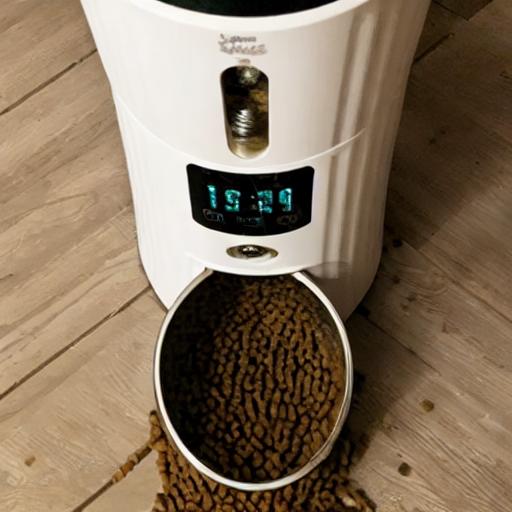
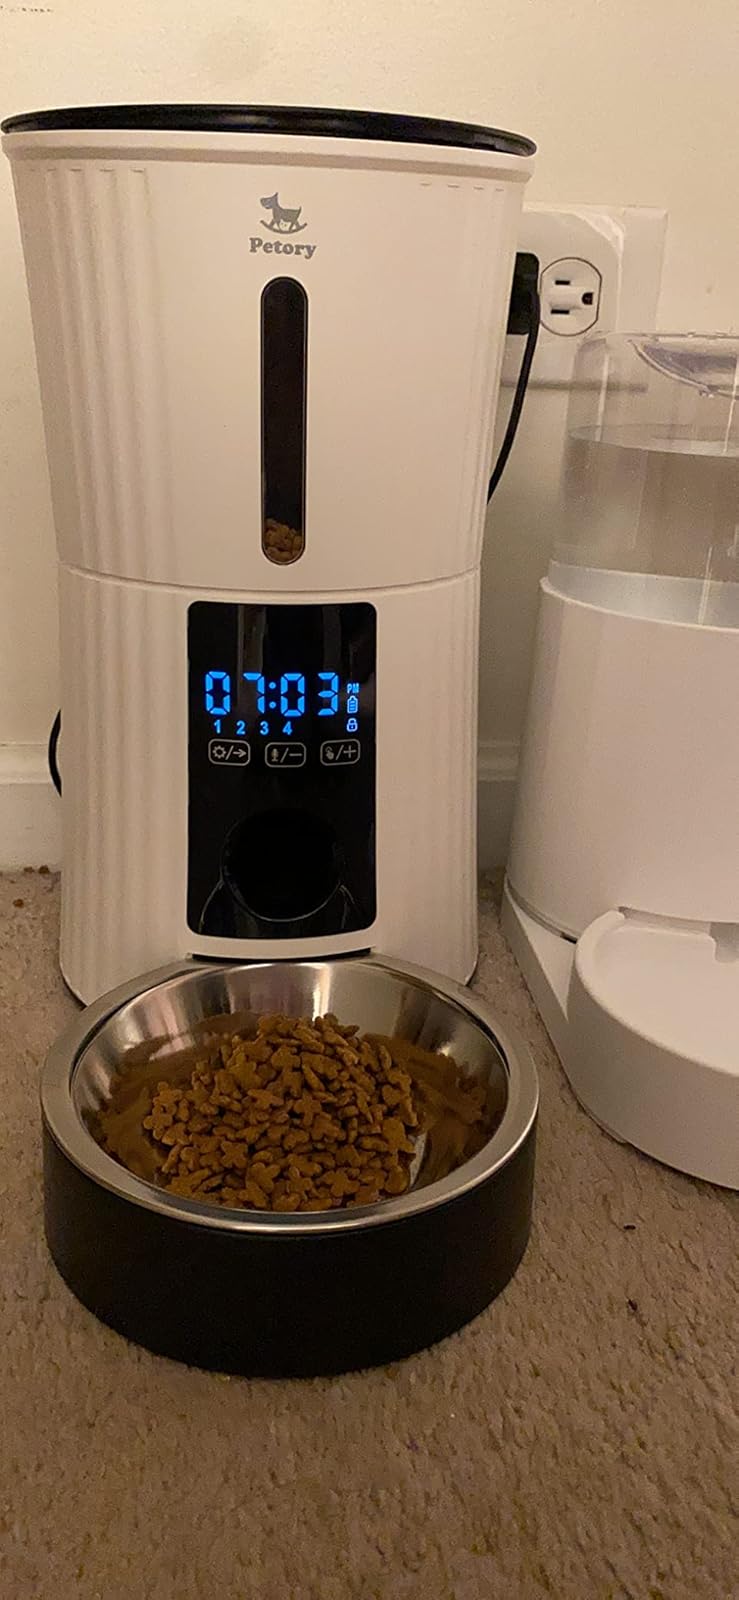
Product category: items_feeder
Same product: no